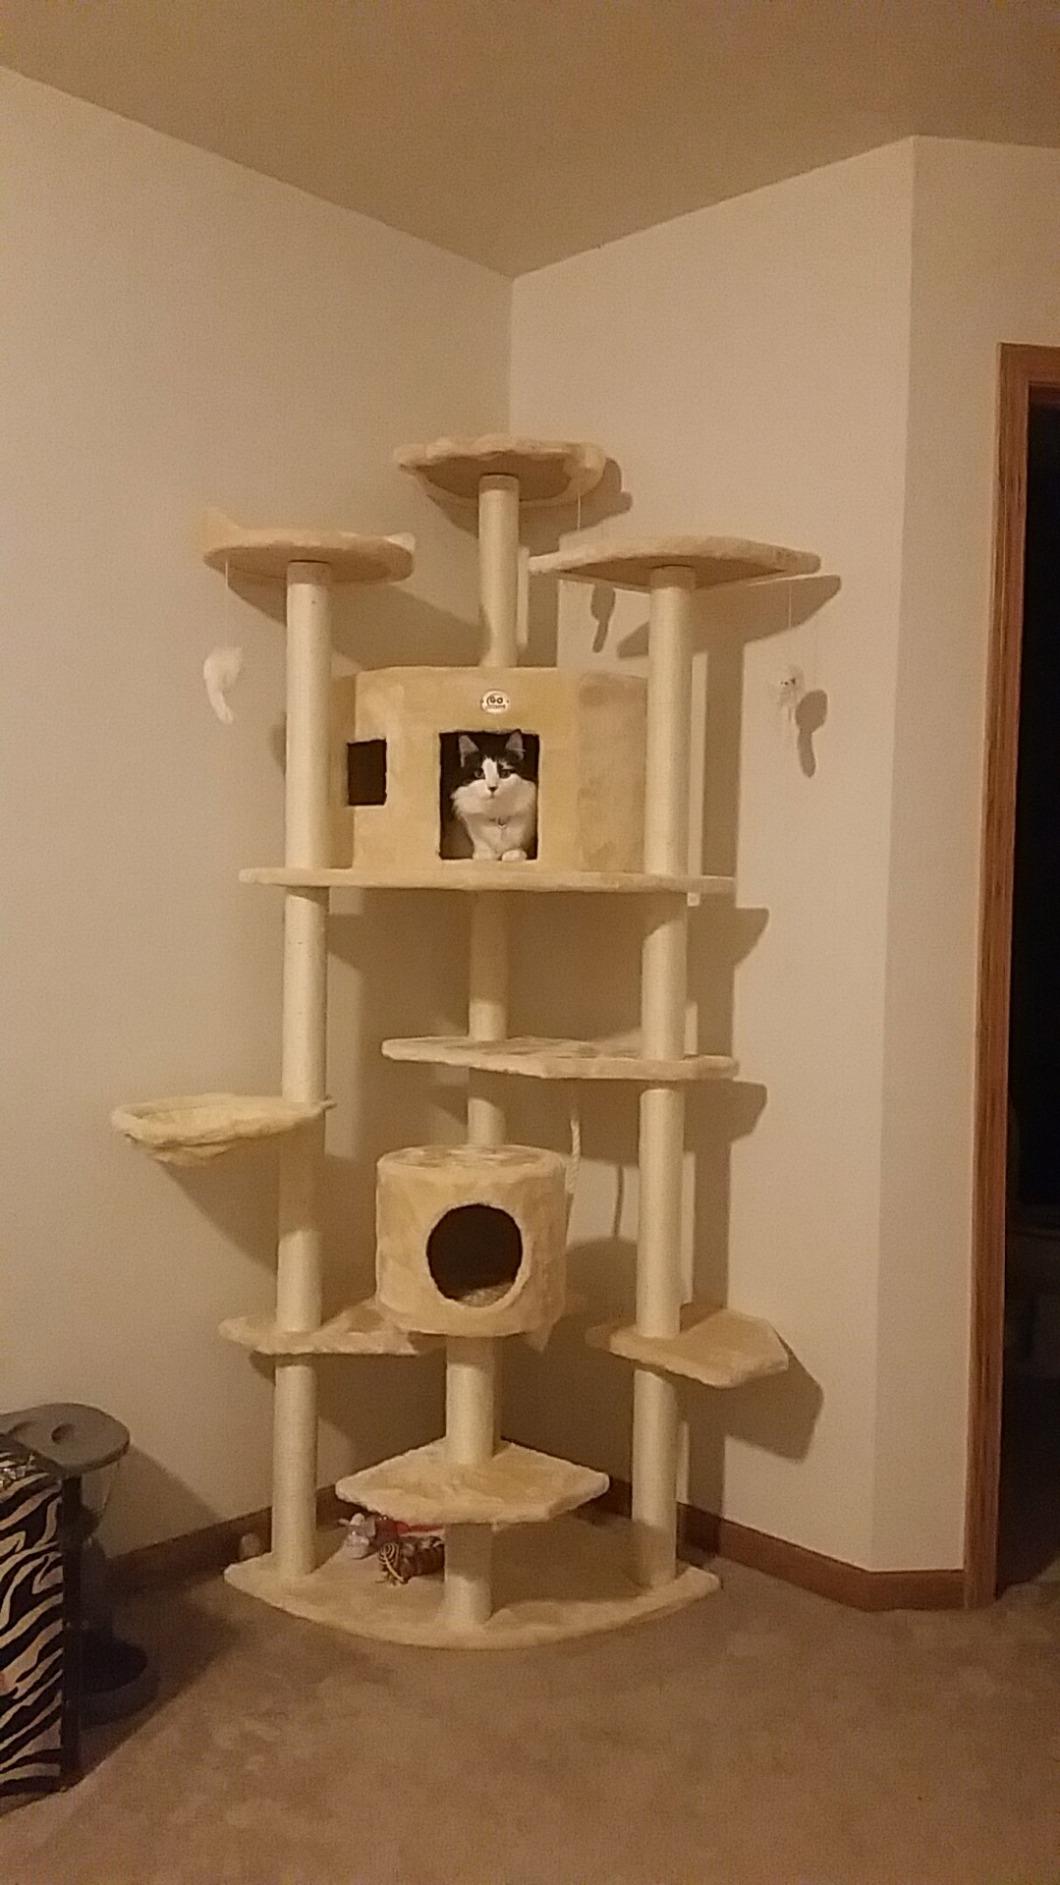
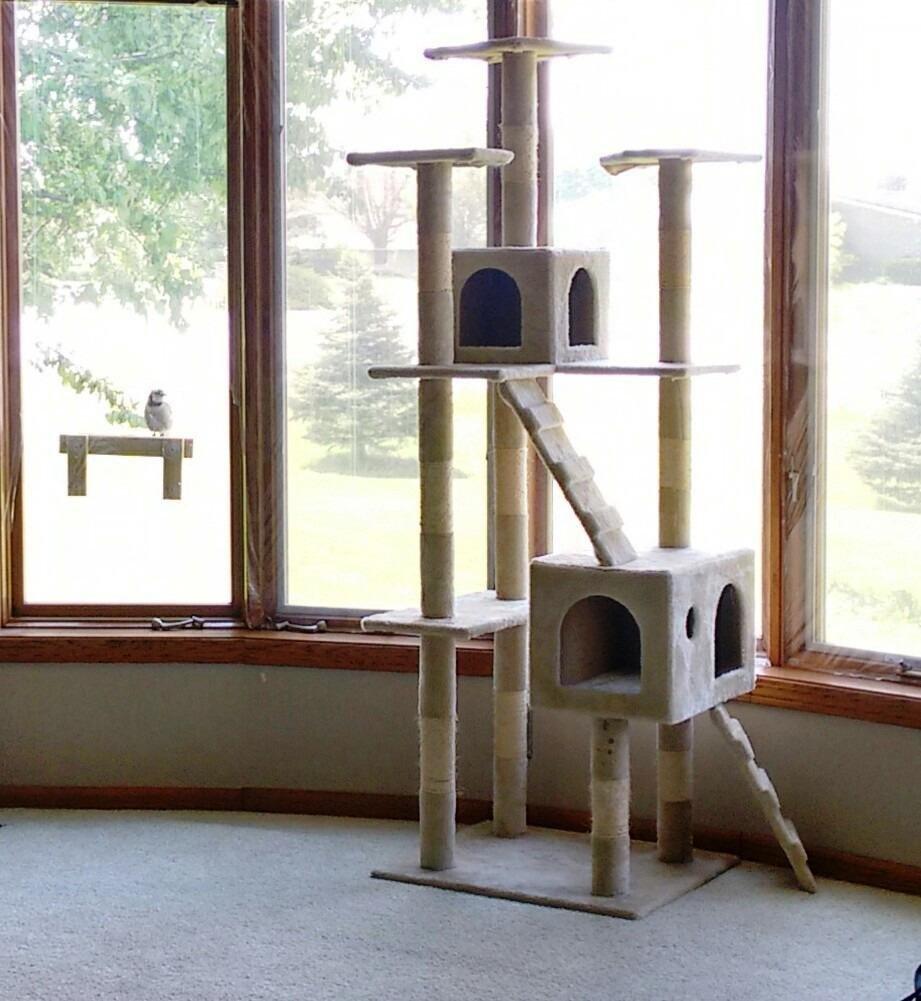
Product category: items_cat tree
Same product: no